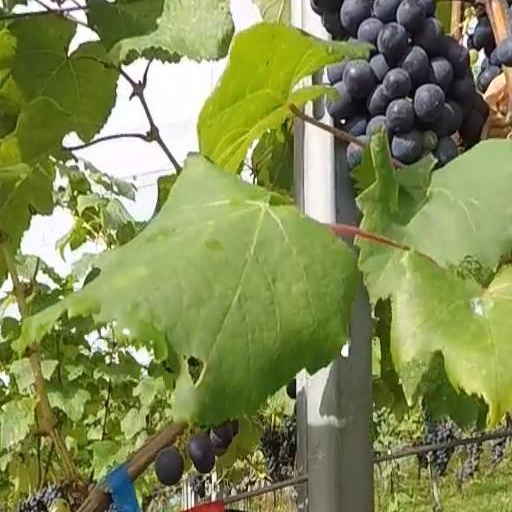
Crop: grape